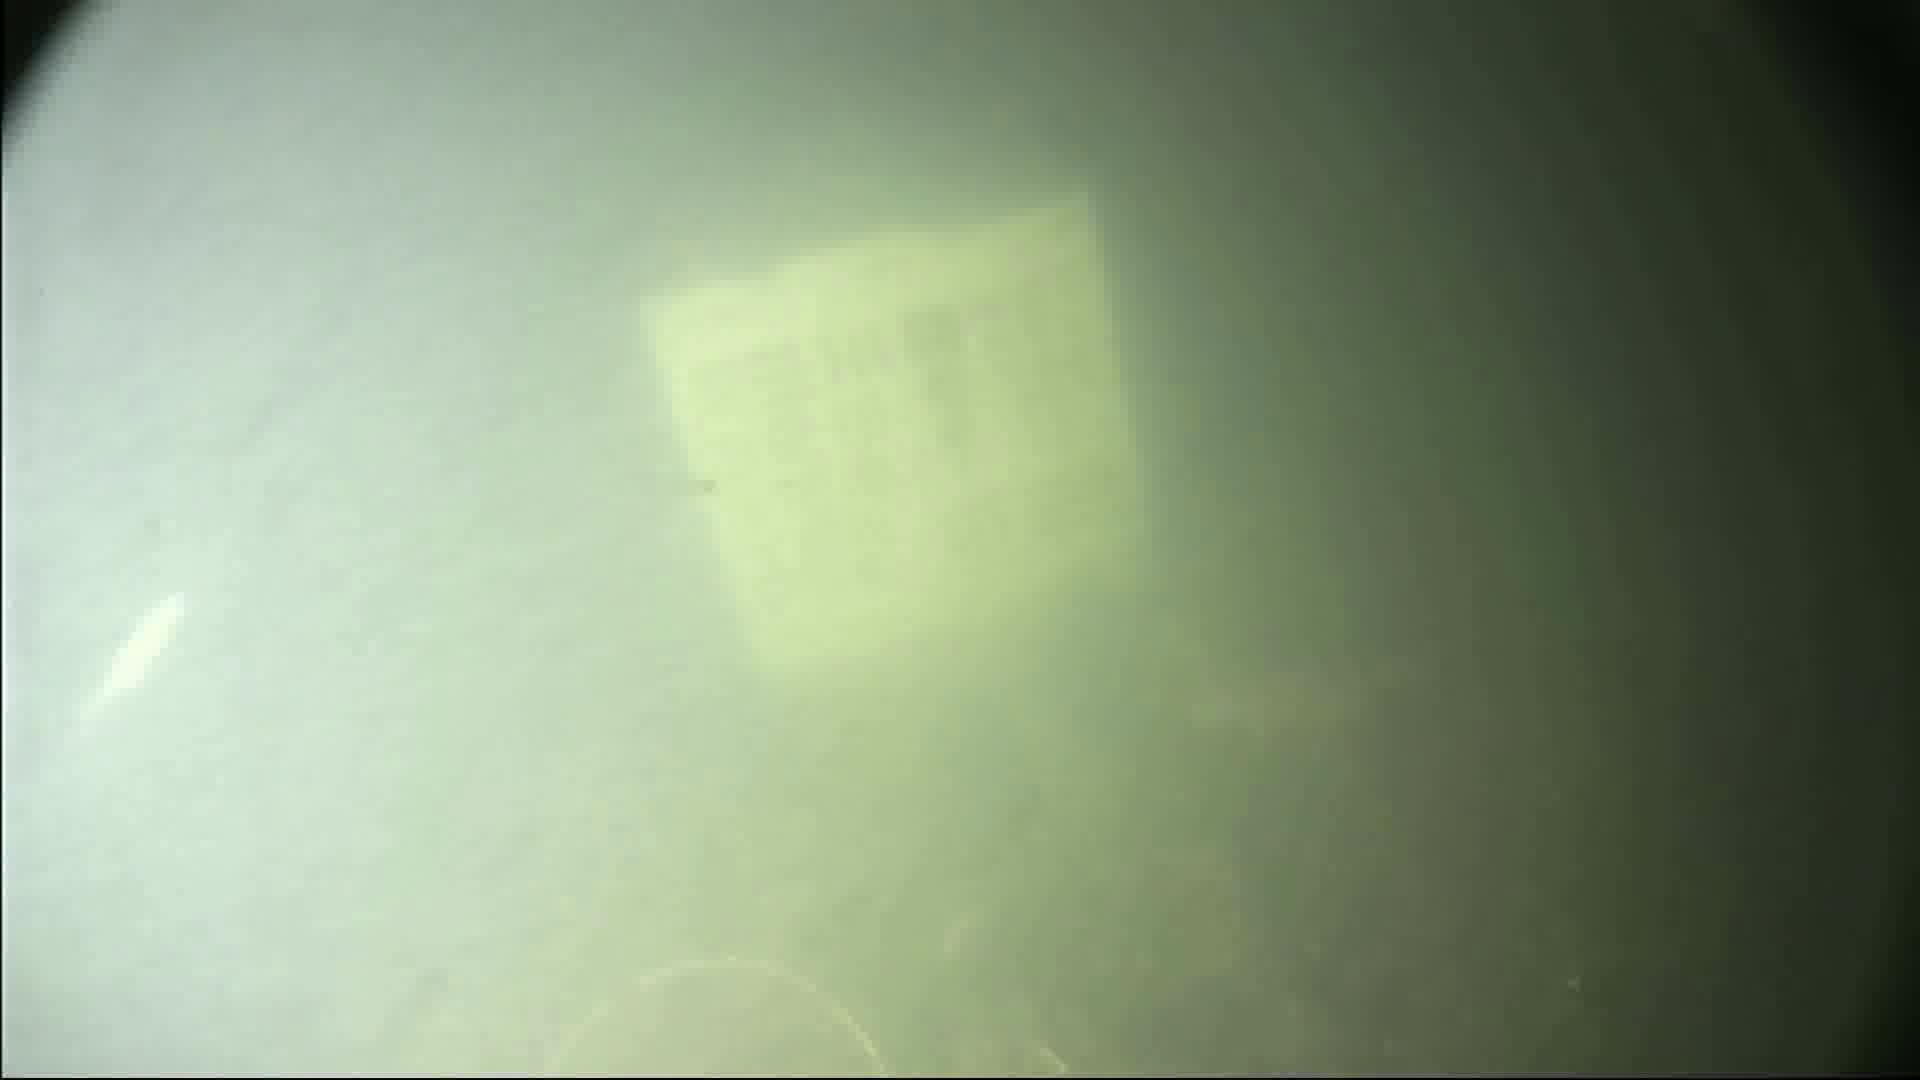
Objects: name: shrimp